CowParade

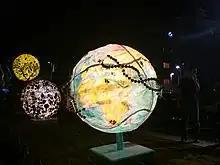
Globe in Tel Aviv, "A Gateway to the World", 2007

The phenomenon of CowParade has spawned copy-cat statue decorating projects in a number of cities worldwide.